Bauhaus (band)

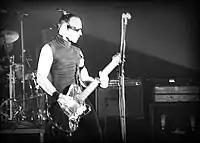
Daniel Ash in 2006

Bauhaus reunited again in 2005, playing the Coachella Festival in Indio, California. Their set opened with Murphy being lowered upside-down to the stage while singing "Bela Lugosi's Dead". Following Murphy's 2005 tour, Bauhaus embarked on a full tour beginning in North America in Autumn 2005 and ending in Europe in February 2006. During the tour, Bauhaus covered Joy Division's "Transmission". The band also mentioned that they hoped to record new music. In May, they performed as the opening act during Nine Inch Nails' American tour.